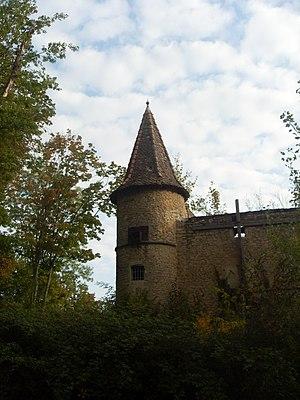
Ruines du Château du Vellein - Villefontaine (Isère).
Villefontaine est une commune française située dans le département de l'Isère, en région Auvergne-Rhône-Alpes.